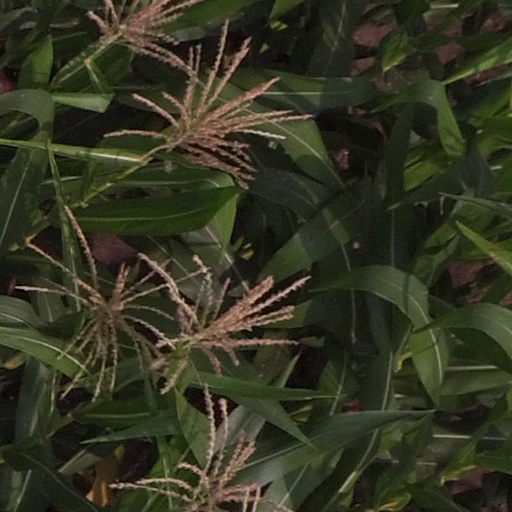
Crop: maize; corn